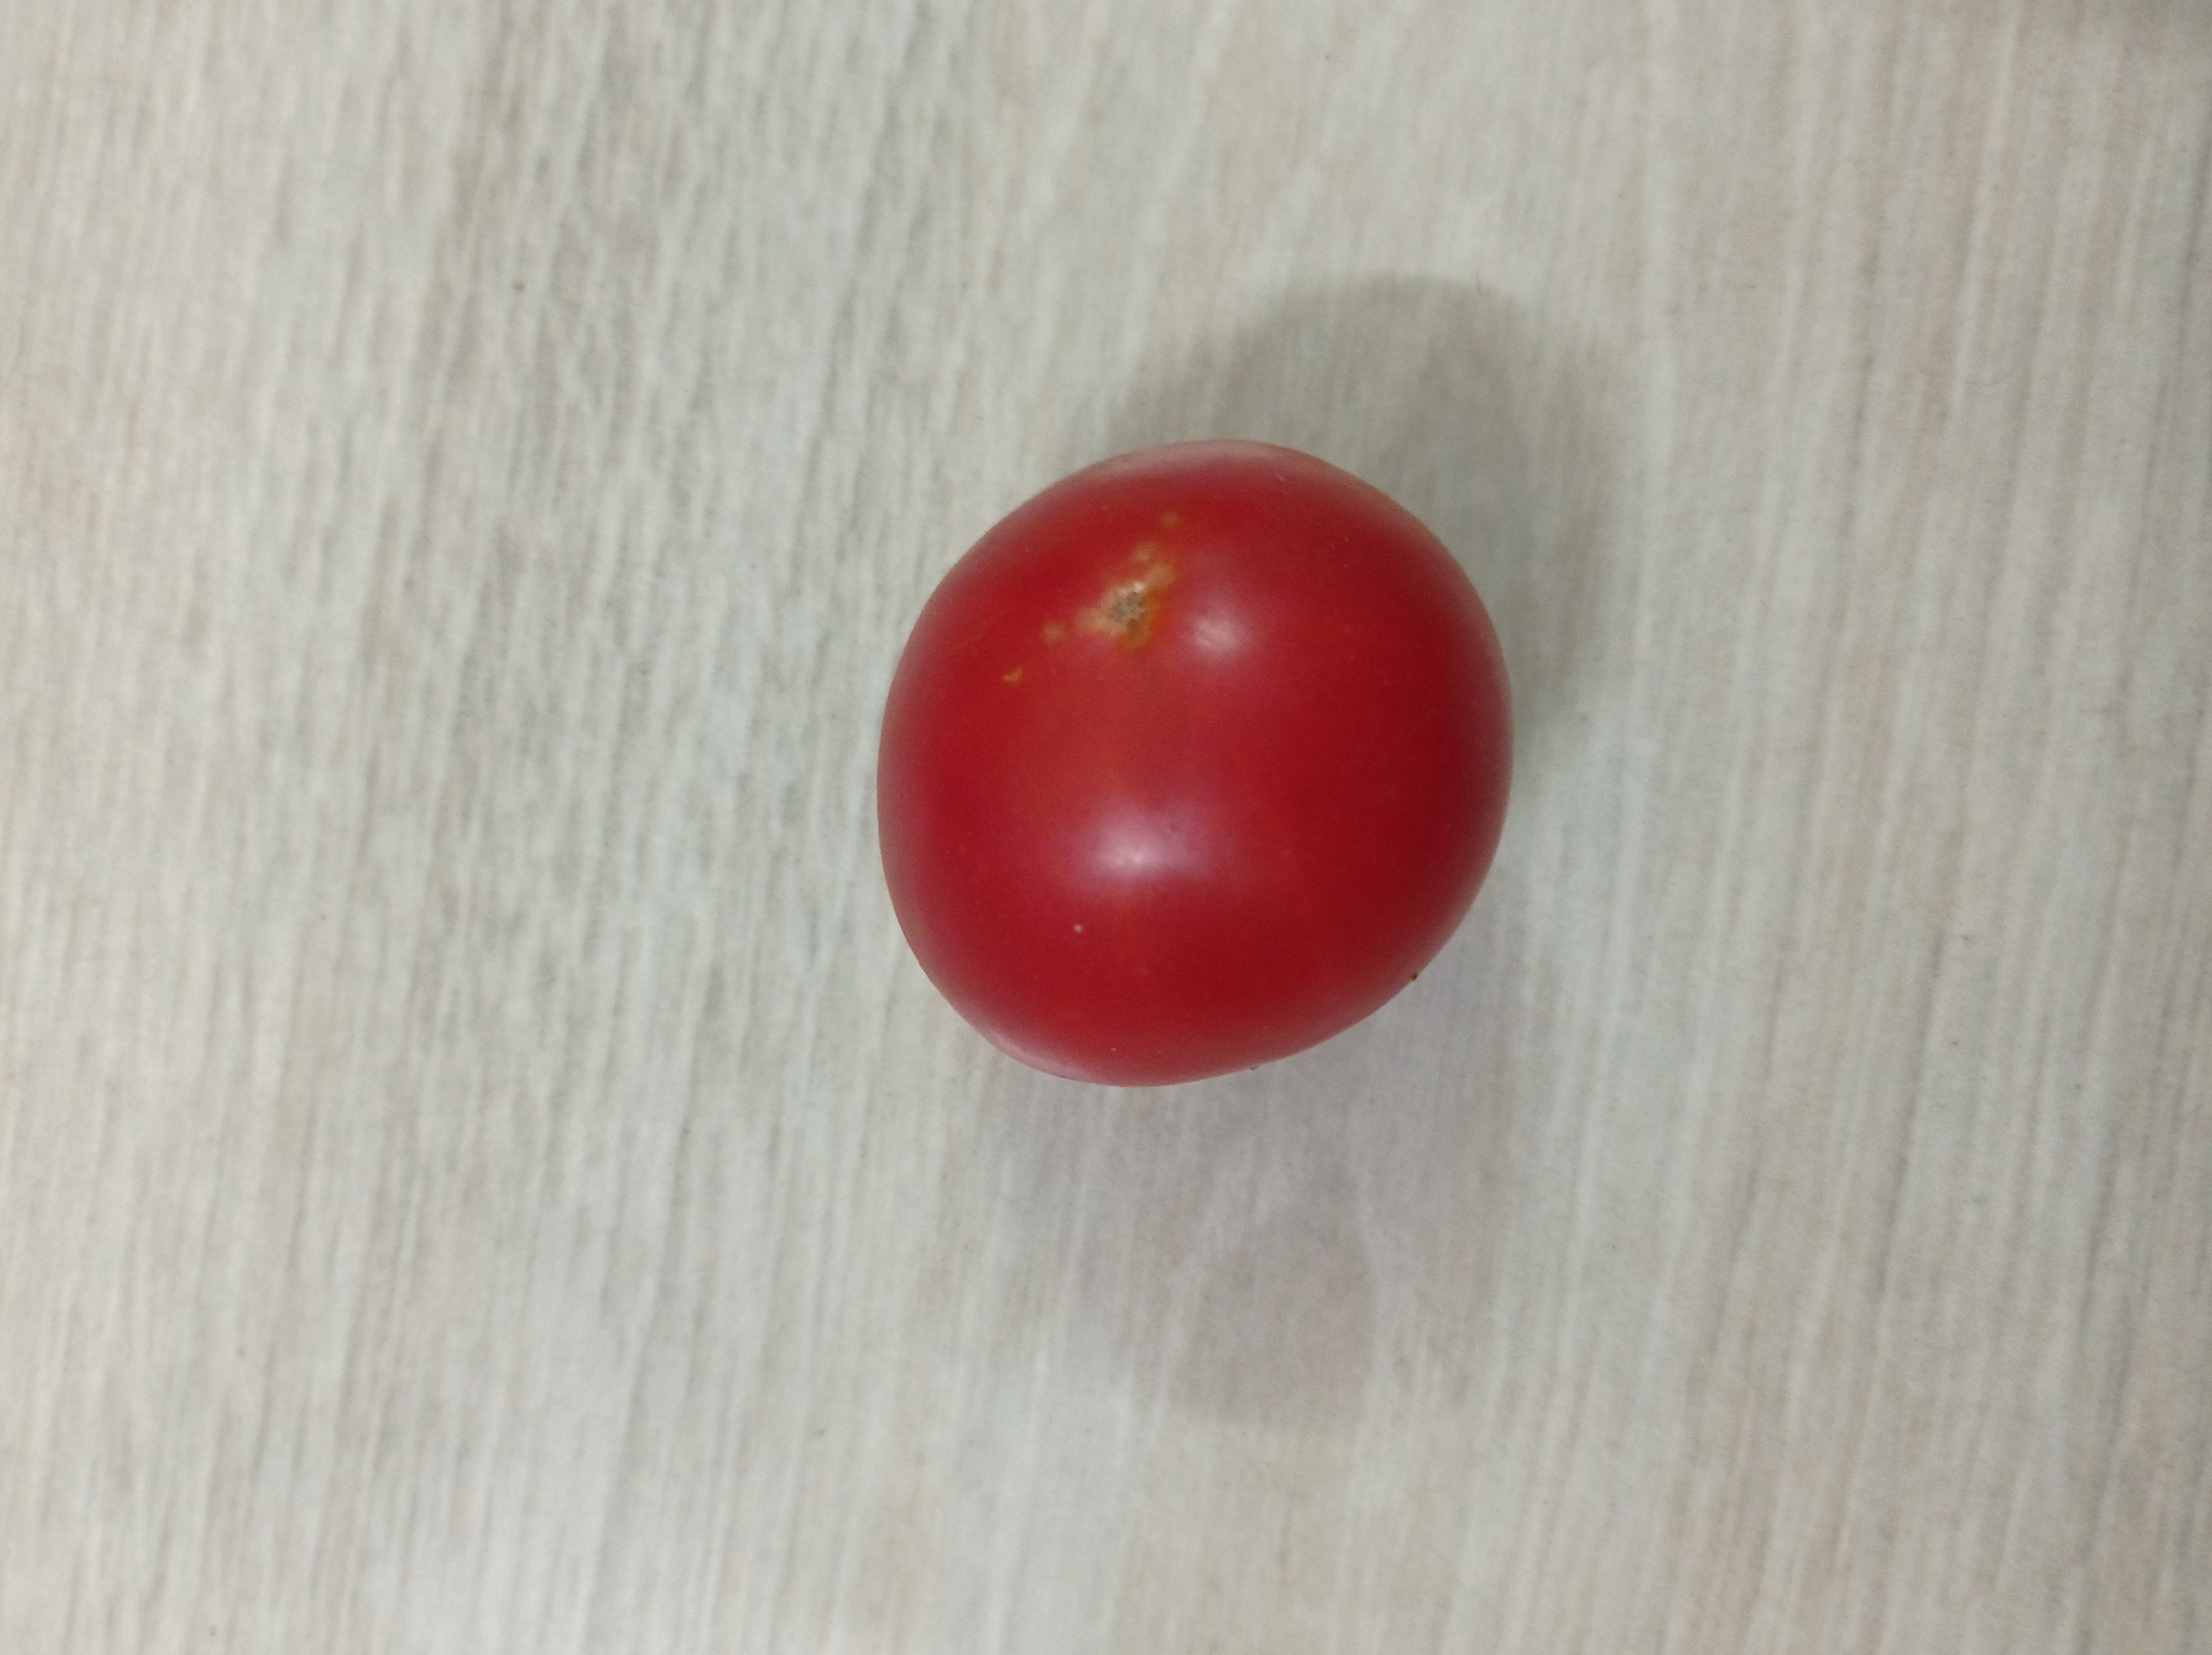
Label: Fresh